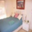
Label: bed